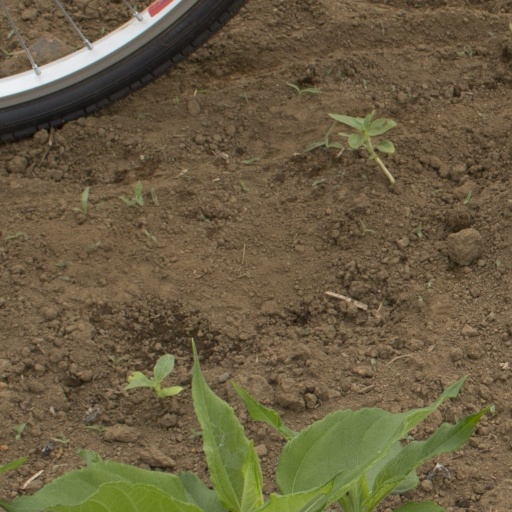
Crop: Jerusalem artichoke